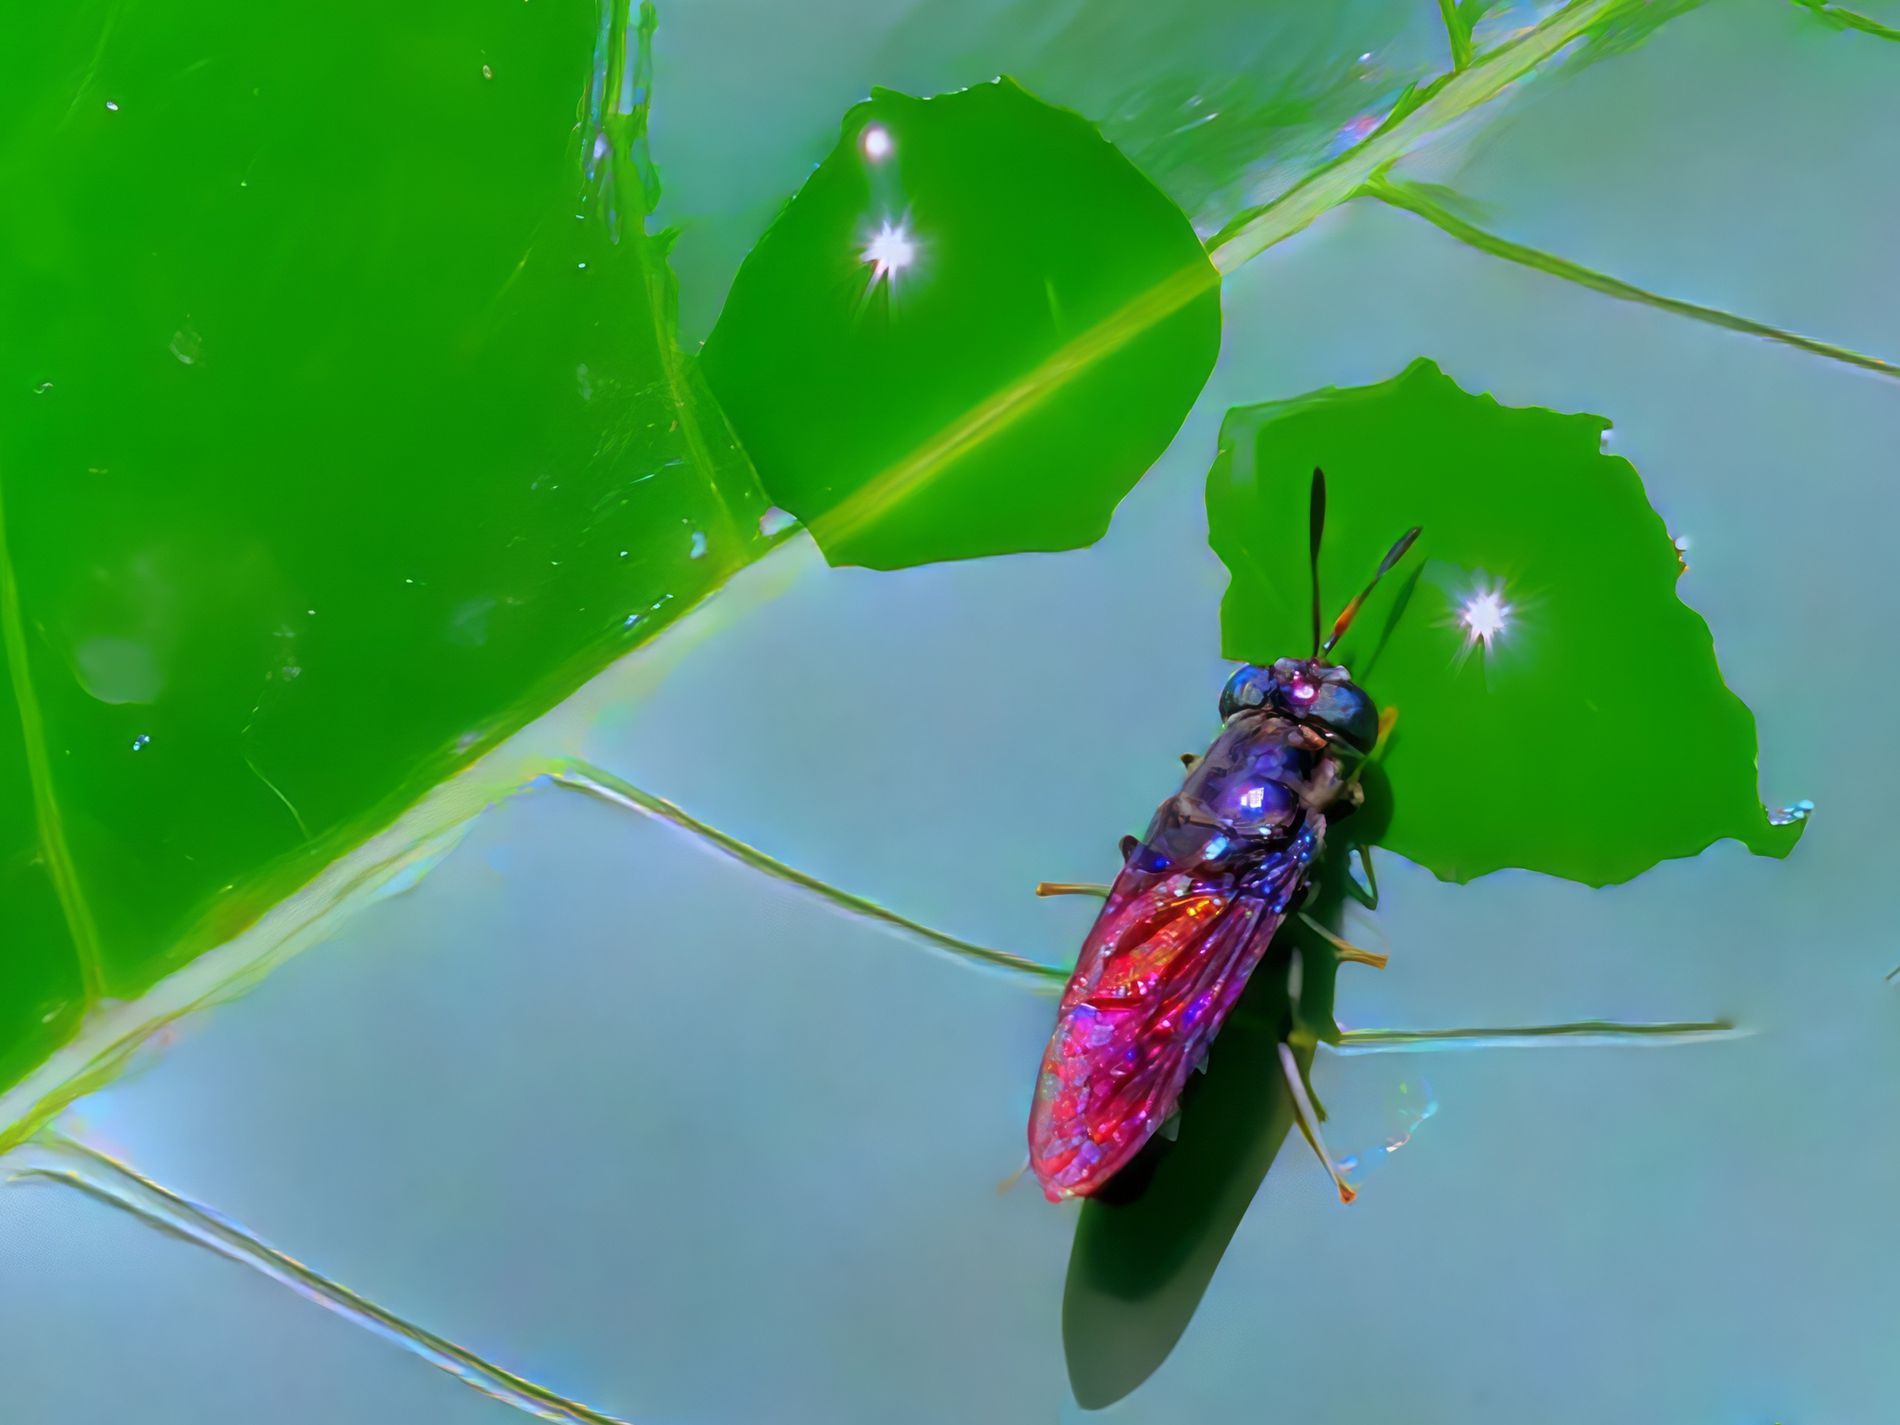
Leaf guest.
A shiny rainbow colored insect sits on a bright green leaf with perfect bite holes. sunlight reflects sharply, adding a dreamy sparkle to the scene.
bird’s eye view photography, in a color palette of neon green, leaf green, deep violet, ruby pink, jet black and soft blue a vibrant mix of natural greens with a striking contrast of iridescent insect tones rich violets, shiny pinks, and dark metallics. direct natural light with bright highlights, especially reflecting on the leaf and insect’s shell.
Labels: Animal, Bee, Insect, Invertebrate, Wasp, Apidae, Fly, Leaf, Plant, Bumblebee, Honey Bee, Cricket Insect, shiny insect, green leaf
Camera: NIKON CORPORATION NIKON D850
Aperture: F18
Exposure: 1/200 sec
ISO: 200
Focal length: 120.0 mm